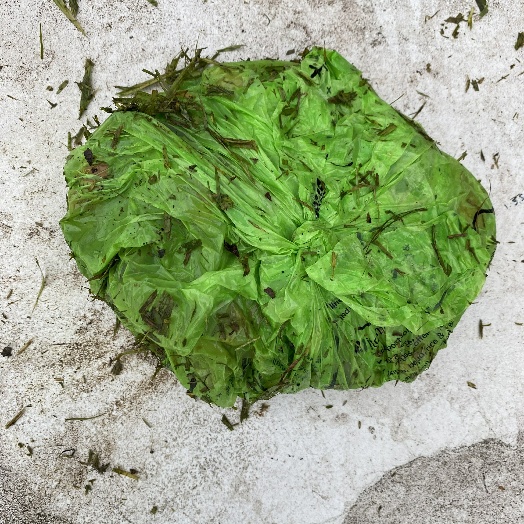
Label: generalcompost